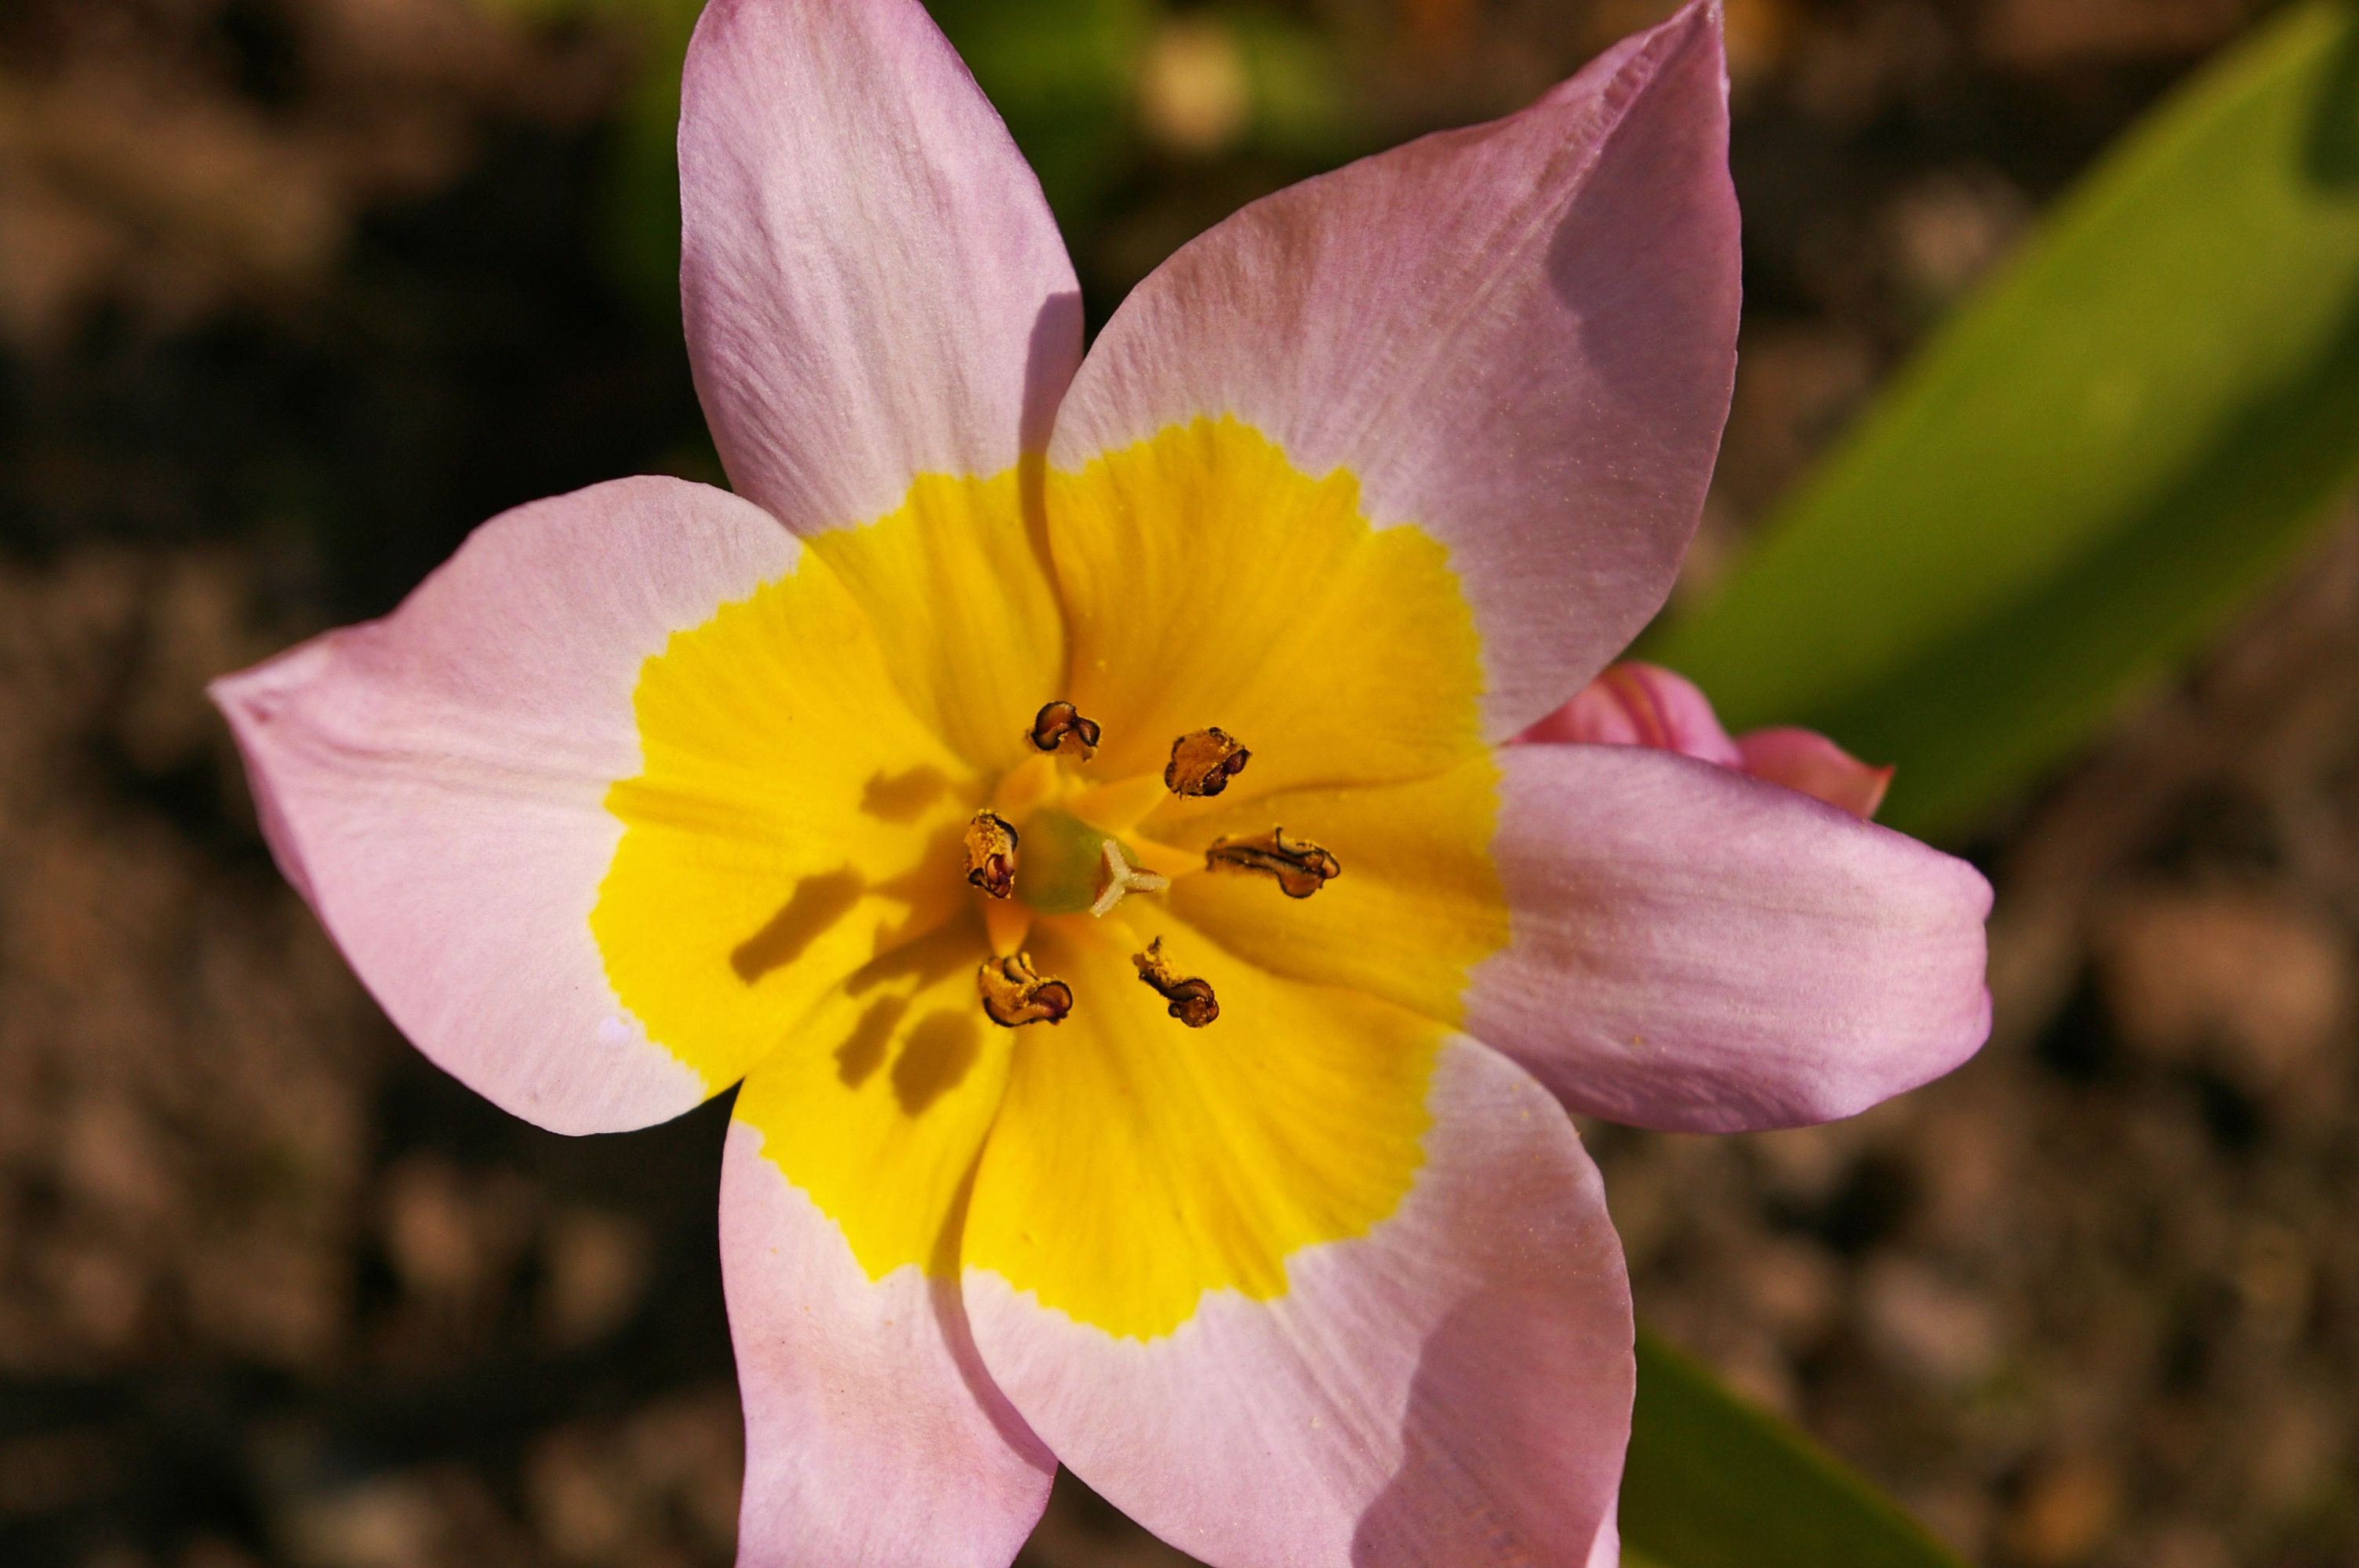
nature, blossom, open, plant, flower, petal, bloom, tulip, spring, botany, yellow, garden, decor, flora, wildflower, flower bed, close up, petals, beautiful, tulips, greeting card, early, awakening, macro photography, yellow petals, flowering plant, yellow tumor, bicolor tulip, tulip flower, flower bulb, plant stem, land plant